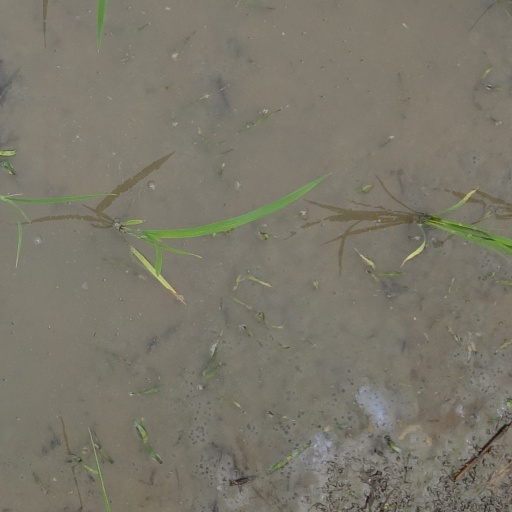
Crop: rice